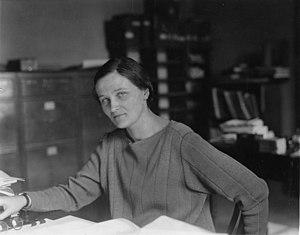
Les femmes sont présentes en astronomie depuis des millénaires. La civilisation de Sumer, qui a produit quelques-uns des tout premiers astronomes historiques, a aussi fait de sorte que, du côté des femmes du IIᵉ millénaire av. J.‑C., des astronomes sumériennes dirigent des grands temples observatoires. De Christine de Suède, Émilie du Châtelet qui traduit Newton, et Nicole-Reine Lepaute, jusqu'au début du XXᵉ siècle, c'est en tant que « calculatrices », sortes d'ordinateurs humains, que plusieurs femmes s'impliquent ou sont engagées par les observatoires afin d'extraire l'information de données complexes. Certaines s'illustrent alors, telle que l'Américaine Annie Jump Cannon.
Cecilia Payne-Gaposchkin est une astronome anglo-américaine. Elle est la première femme nommée chef du département d'astronomie de Harvard en 1956. Elle est notamment connue pour être, en 1925, une des premières astronomes à envisager que les étoiles soient composées majoritairement d’hydrogène, à l'encontre du consensus scientifique de l'époque.